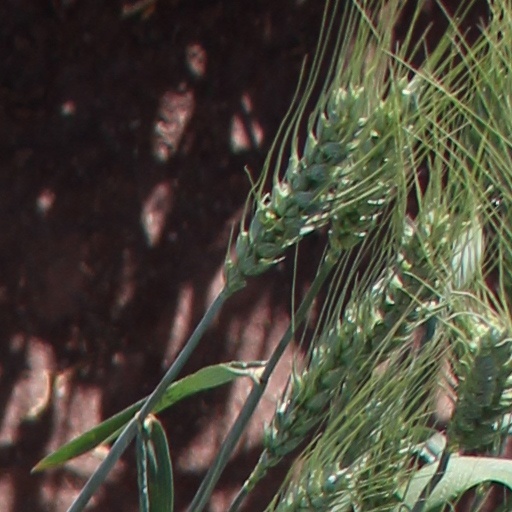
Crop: wheat